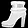
Label: Ankle boot